Sean Ringgold

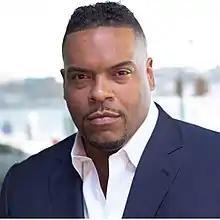
Ringgold in 2016

Sean Ringgold, (born November 3, 1977) is an American actor and former bodyguard. He is best known for his role as Shaun Evans on the ABC daytime drama "One Life to Live", Junior on The Family Business and portraying Suge Knight in the Notorious B.I.G. biopic "Notorious". He also had a cameo in "American Gangster" and "The Smurfs" movie. Previously, he has had parts in multiple hit television series such as CW television drama "Gossip Girl" and "Ugly Betty". Ringgold also had featured roles in "Orange is the New Black", "Billions", the Netflix series, "Luke Cage", as the gangster Sugar, and as Correctional Officer Huey Cornell on the ABC drama For Life.